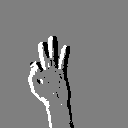
ASL letter: f